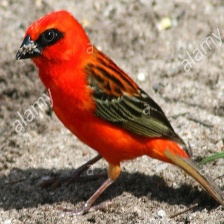
Species: RED FODY
Scientific name: FOUDIA MADAGASCARIENSIS